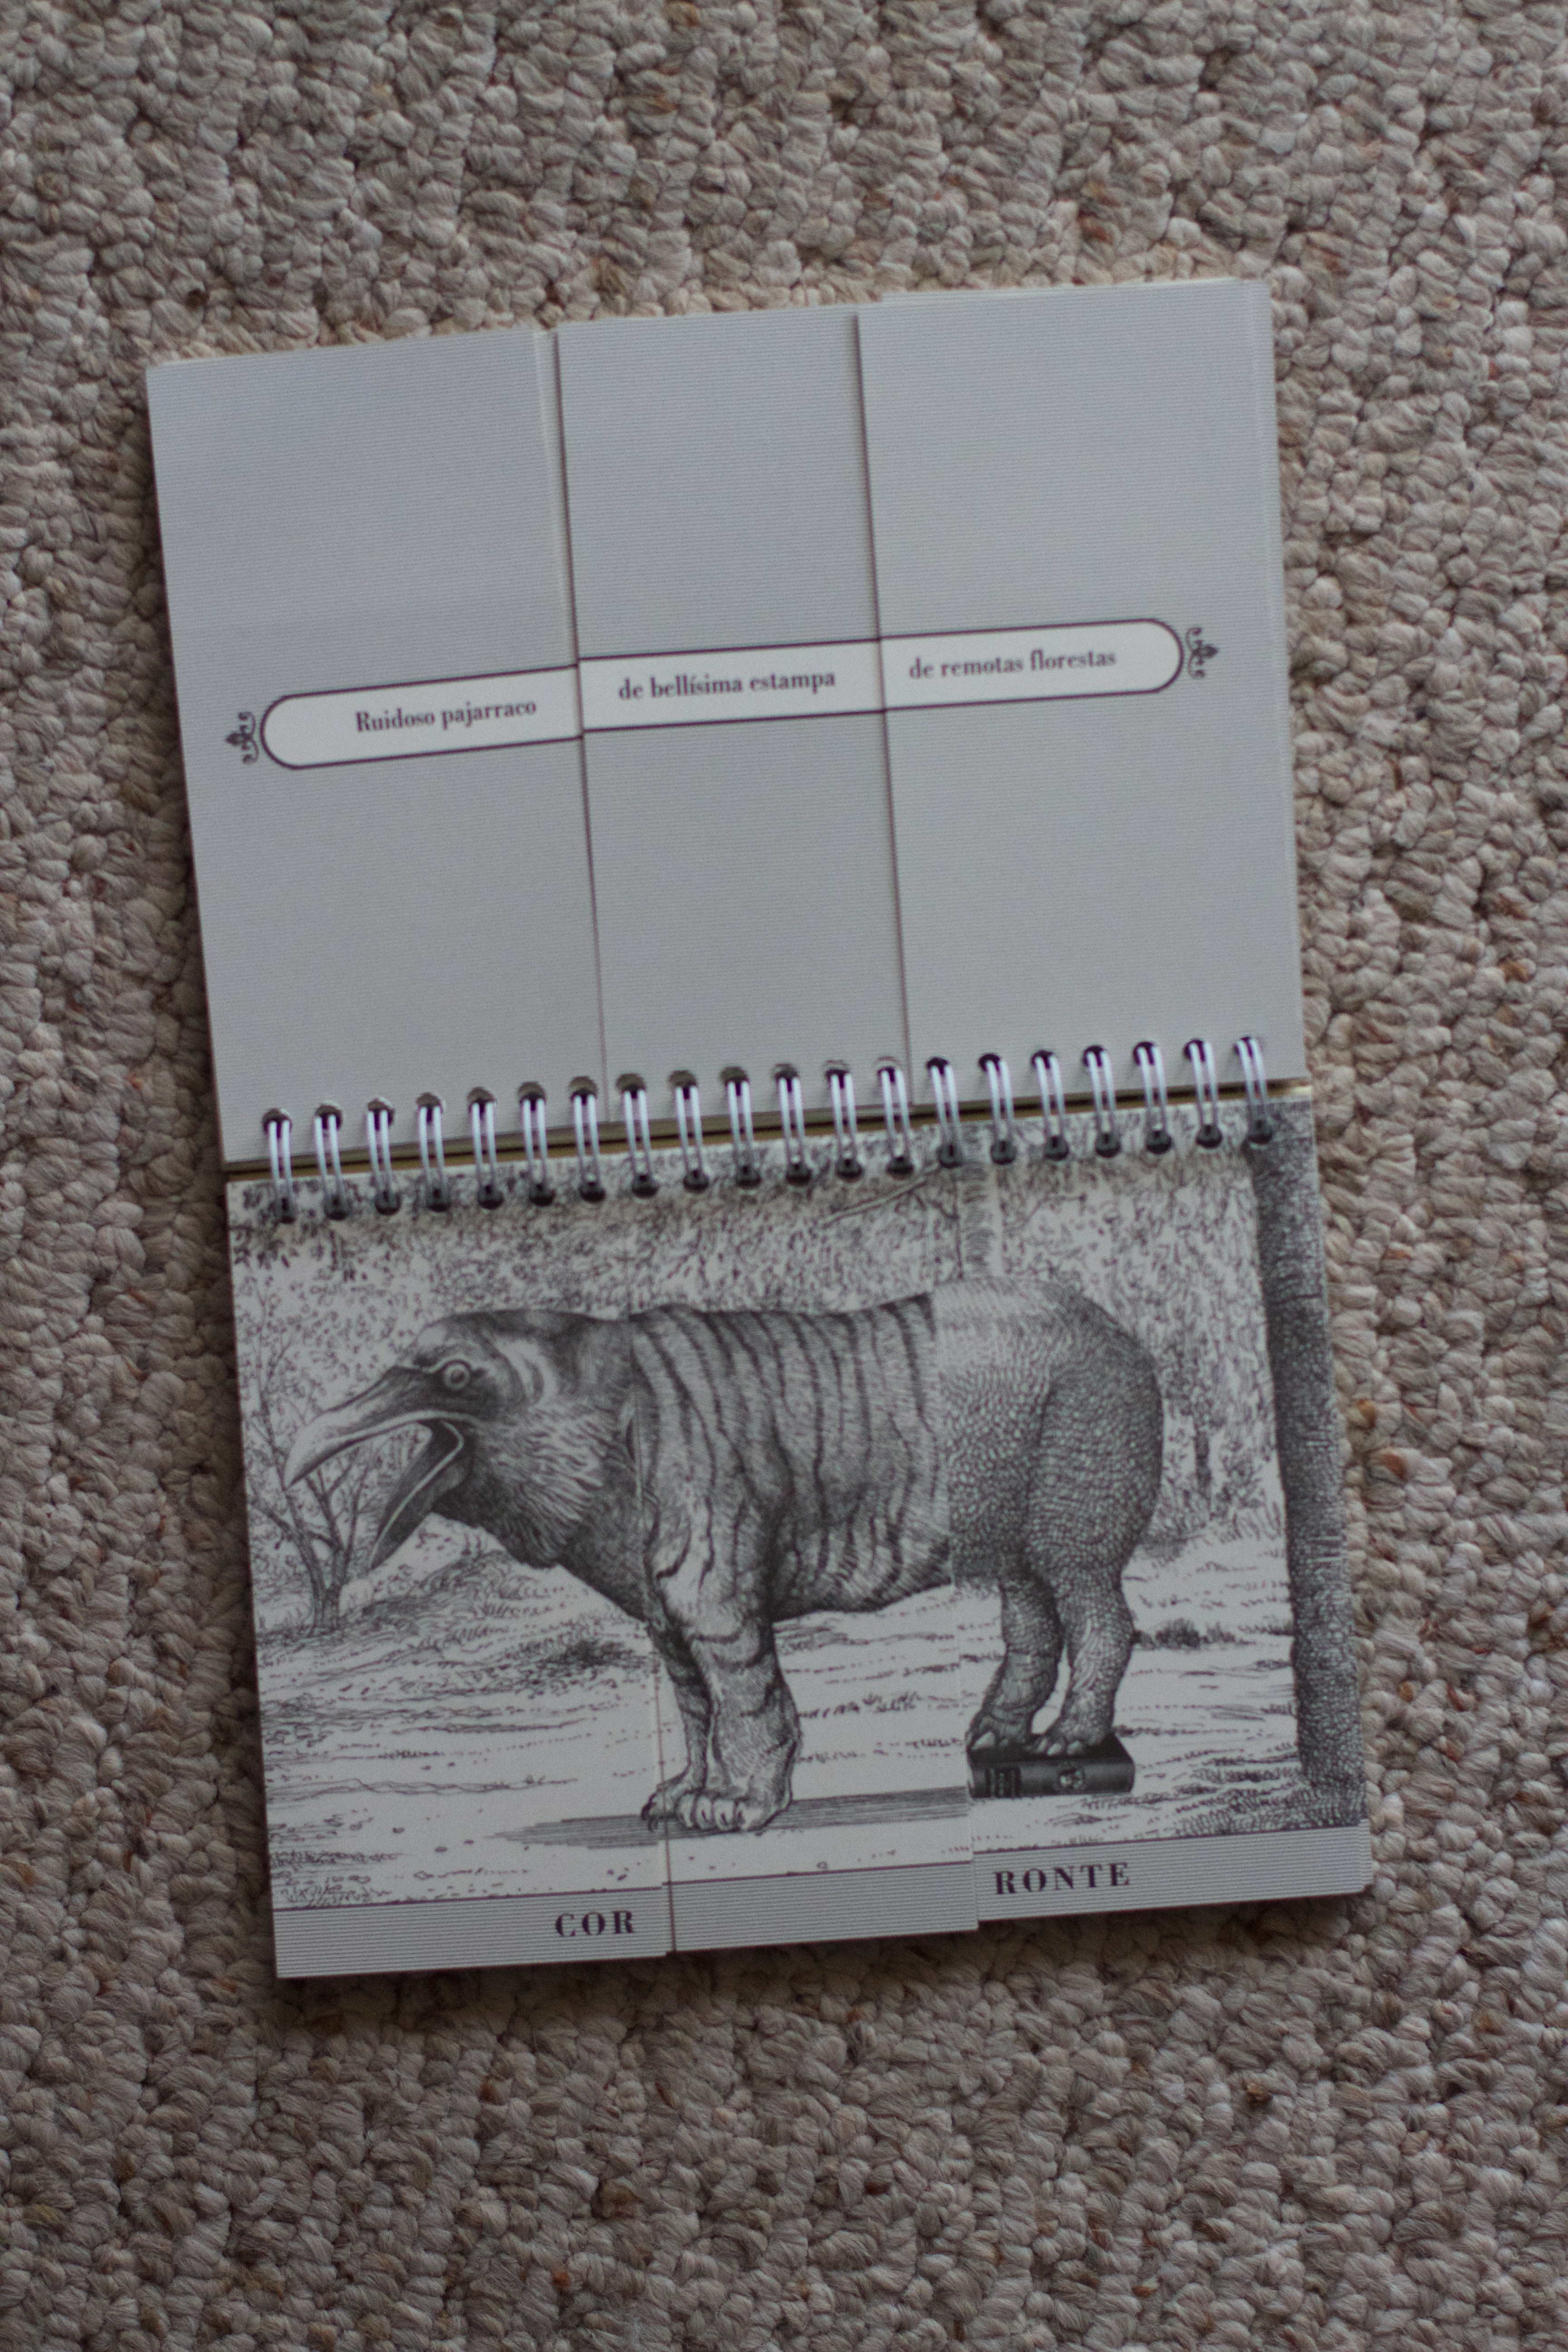
paper, art, sketch, drawing